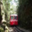
Label: train